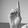
ASL letter: D